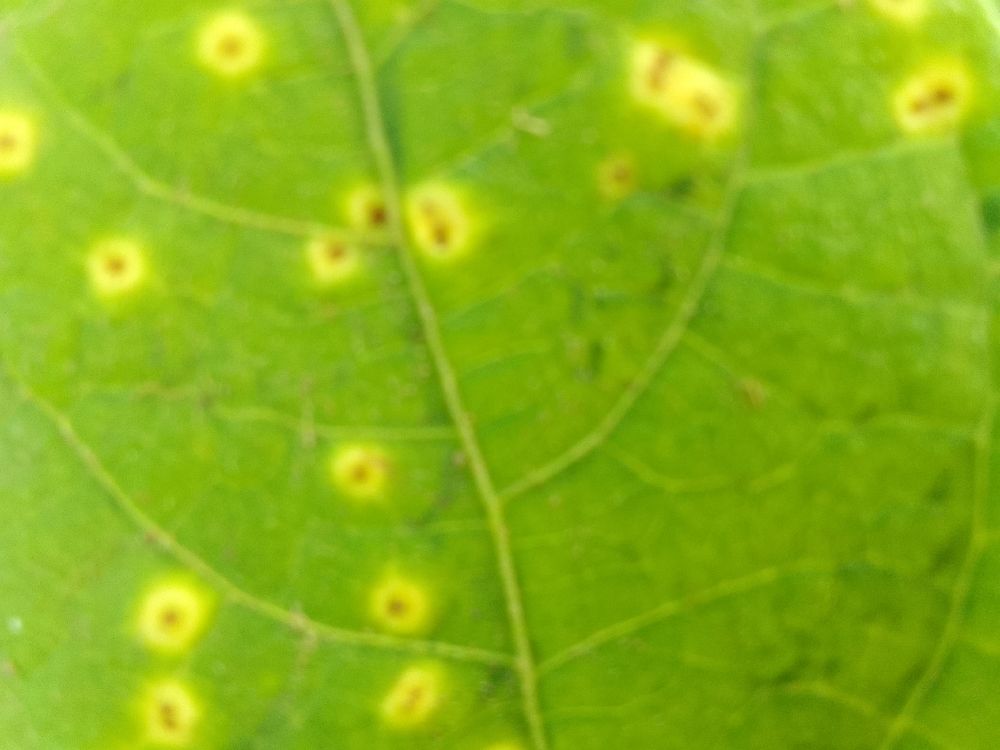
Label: rust